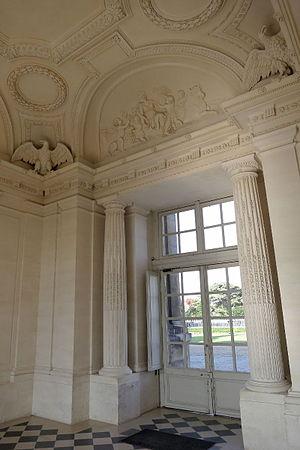
Château de Maisons-Laffitte, vestibule d'honneur
Le château de Maisons-Laffitte, à l'origine château de Maisons ou château de Maisons-sur-Seine, situé à Maisons-Laffitte dans le département des Yvelines, est considéré comme un chef-d'œuvre de l'architecture civile du XVIIᵉ siècle. Constituant une référence dans l'histoire de l'architecture française, il marque la transition entre la fin de l'architecture de la renaissance tardive et celle du classicisme.